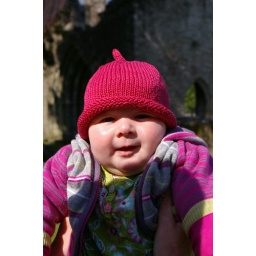
Seren in a cute hat